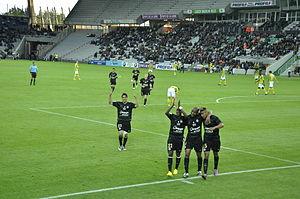
Premier but du stade Malherbe de Caen lors de la dernière journée de championnat face au FC Nantes le 4 mai 2010. From left to right
Youssef El-Arabi né le 3 février 1987 à Caen est un footballeur international marocain évoluant au poste d'attaquant polyvalent à l'Olympiakos, depuis 2019.
La saison 2009-2010 du Stade Malherbe de Caen, club de football français, voit le club évoluer en Ligue 2.